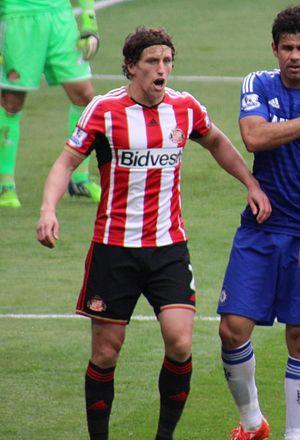
Billy Jones, né le 24 mars 1987 à Shrewsbury, est un footballeur anglais qui évolue au poste de défenseur au Rotherham United.